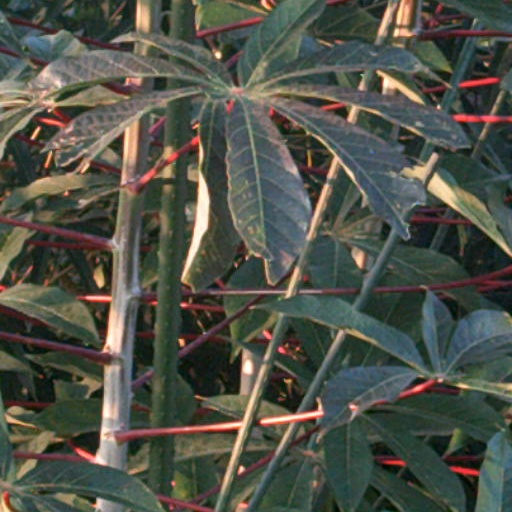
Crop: cassava